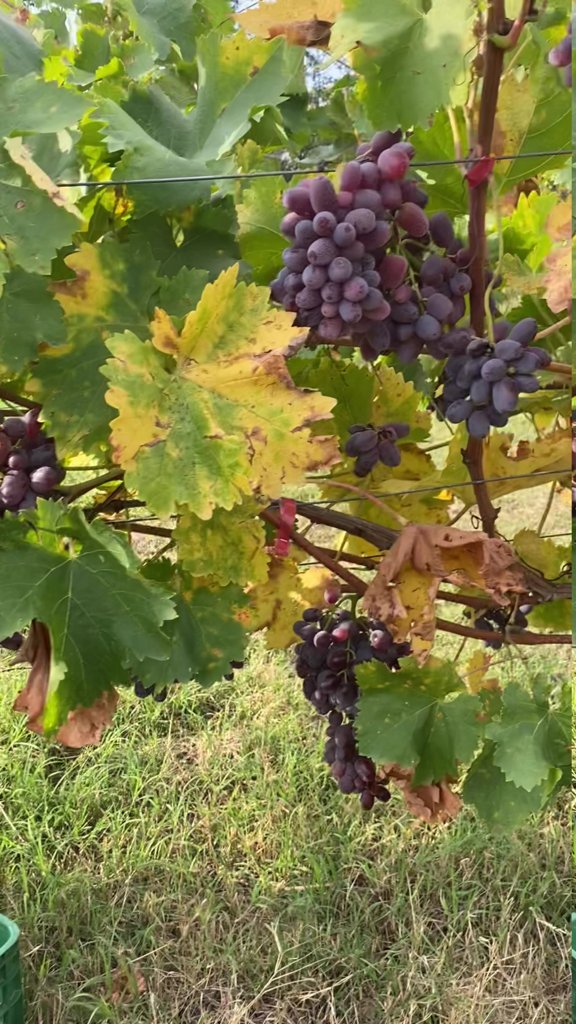
Berries visible: 129
Grape clusters: 6